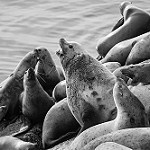
Label: B & W